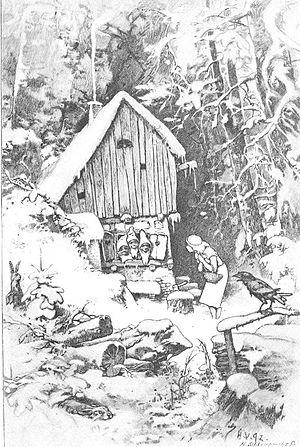
Les Trois Petits Hommes de la forêt est un conte populaire allemand qui figure parmi ceux recueillis par les frères Grimm dans le premier volume de Contes de l'enfance et du foyer.